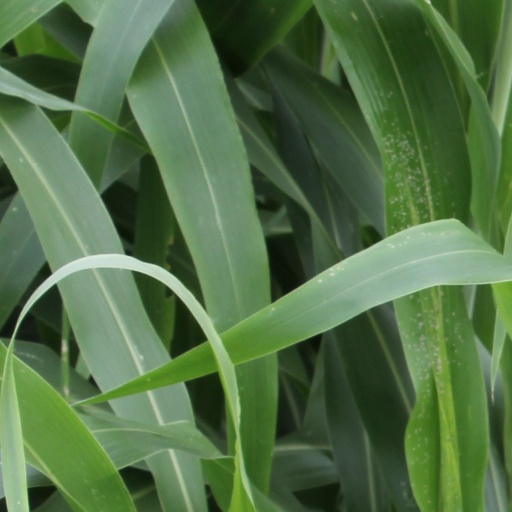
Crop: sorghum